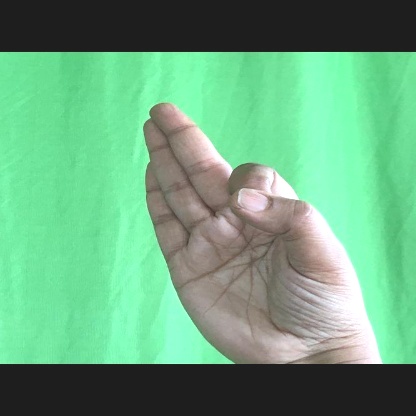
Mudra: Aralam